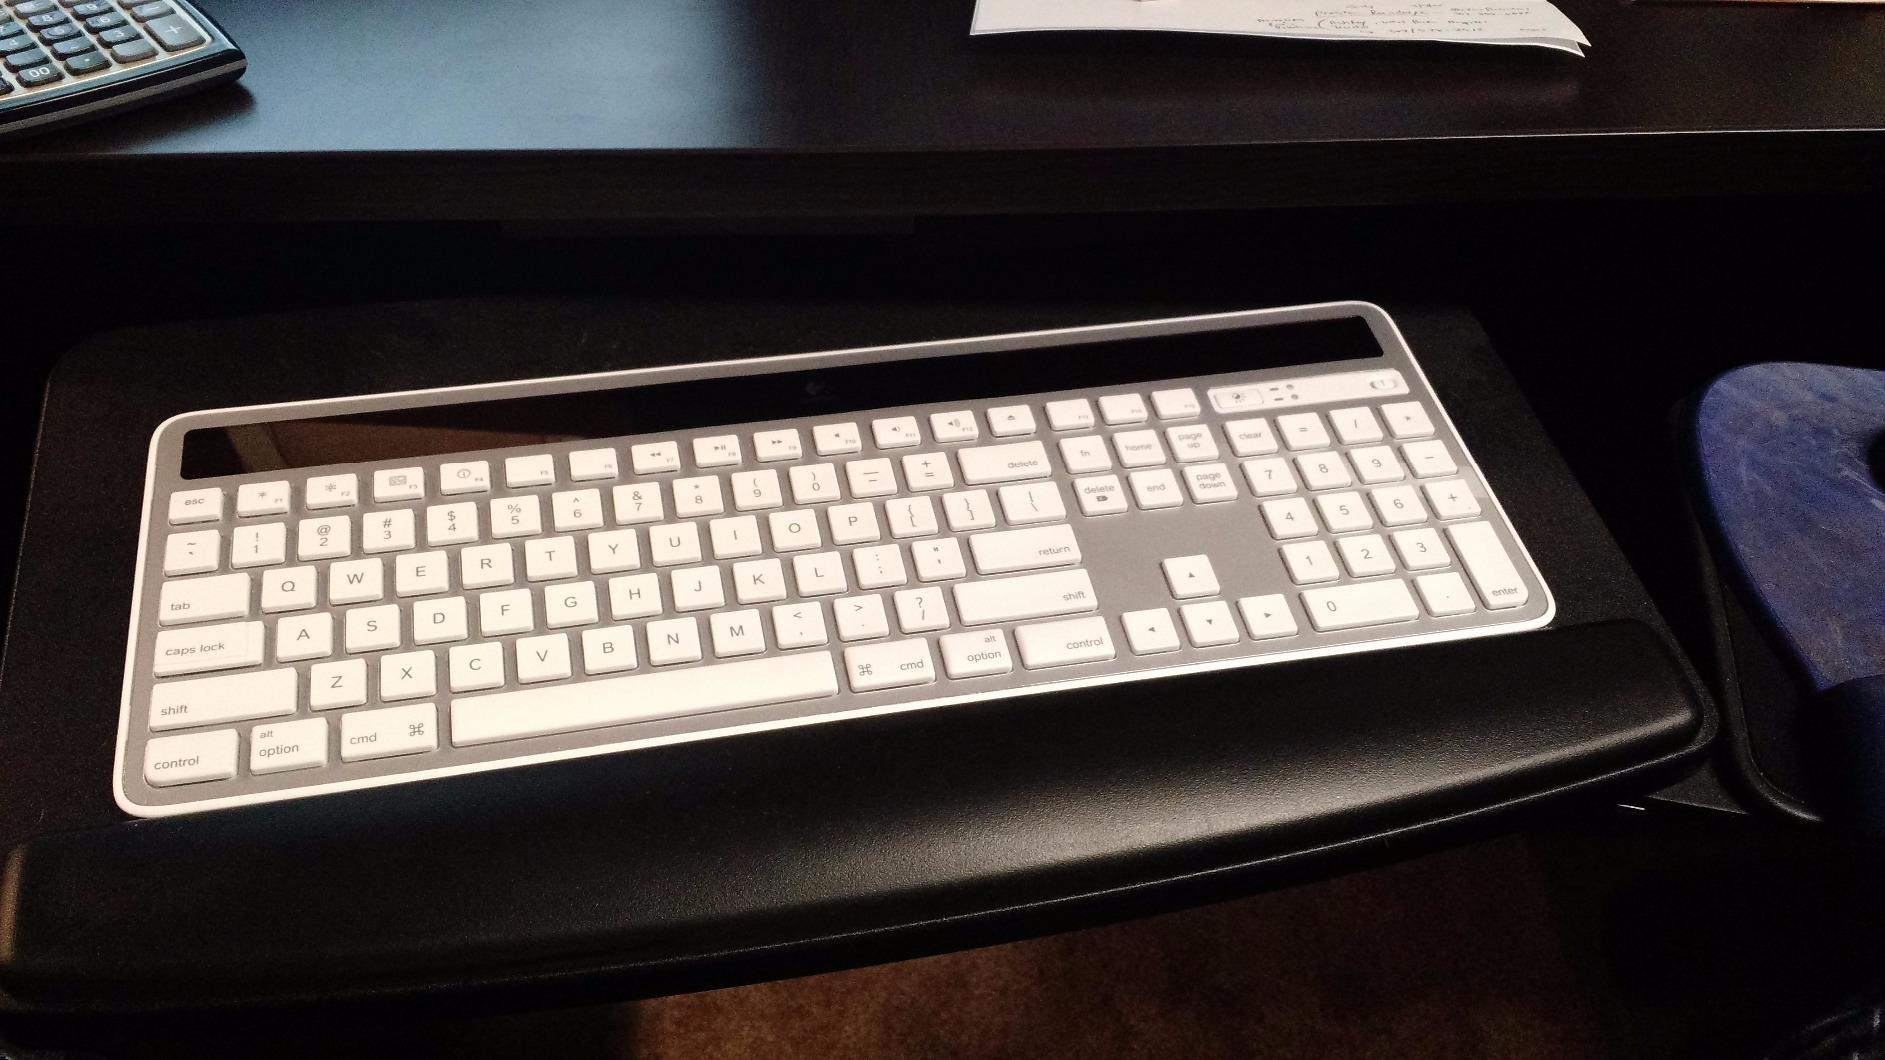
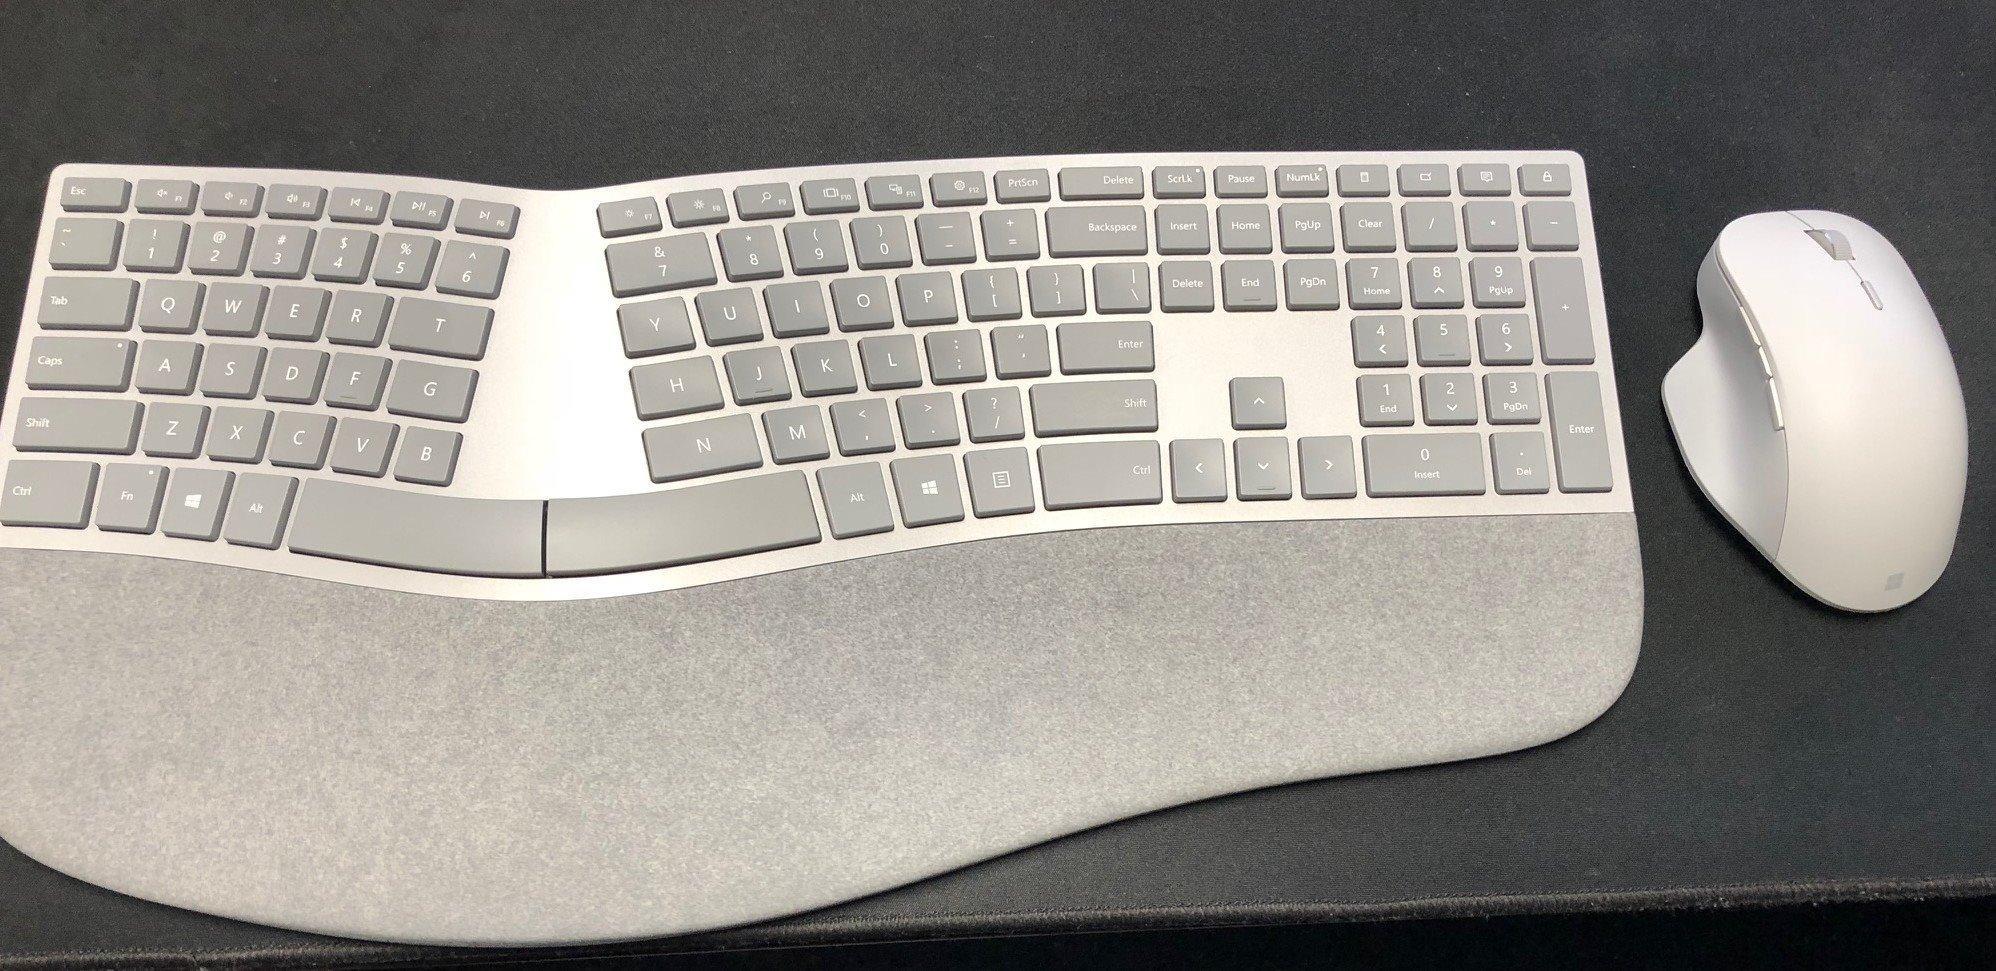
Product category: keyboard
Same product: no